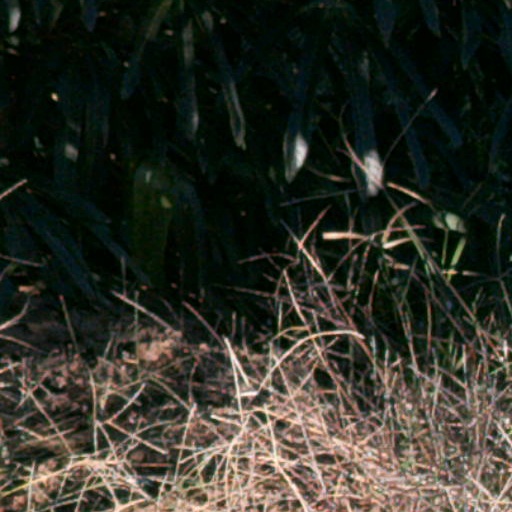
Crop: cassava